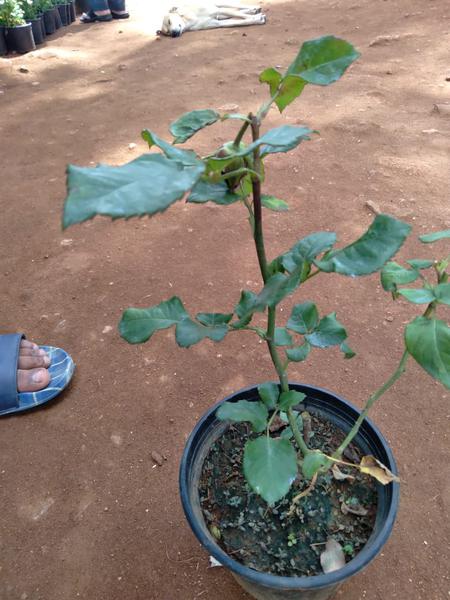
Plant: Rose